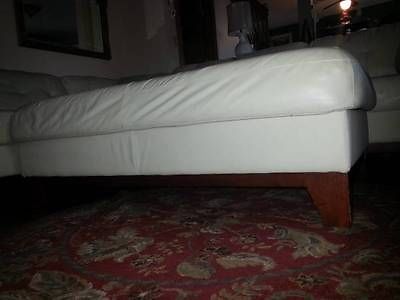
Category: sofa